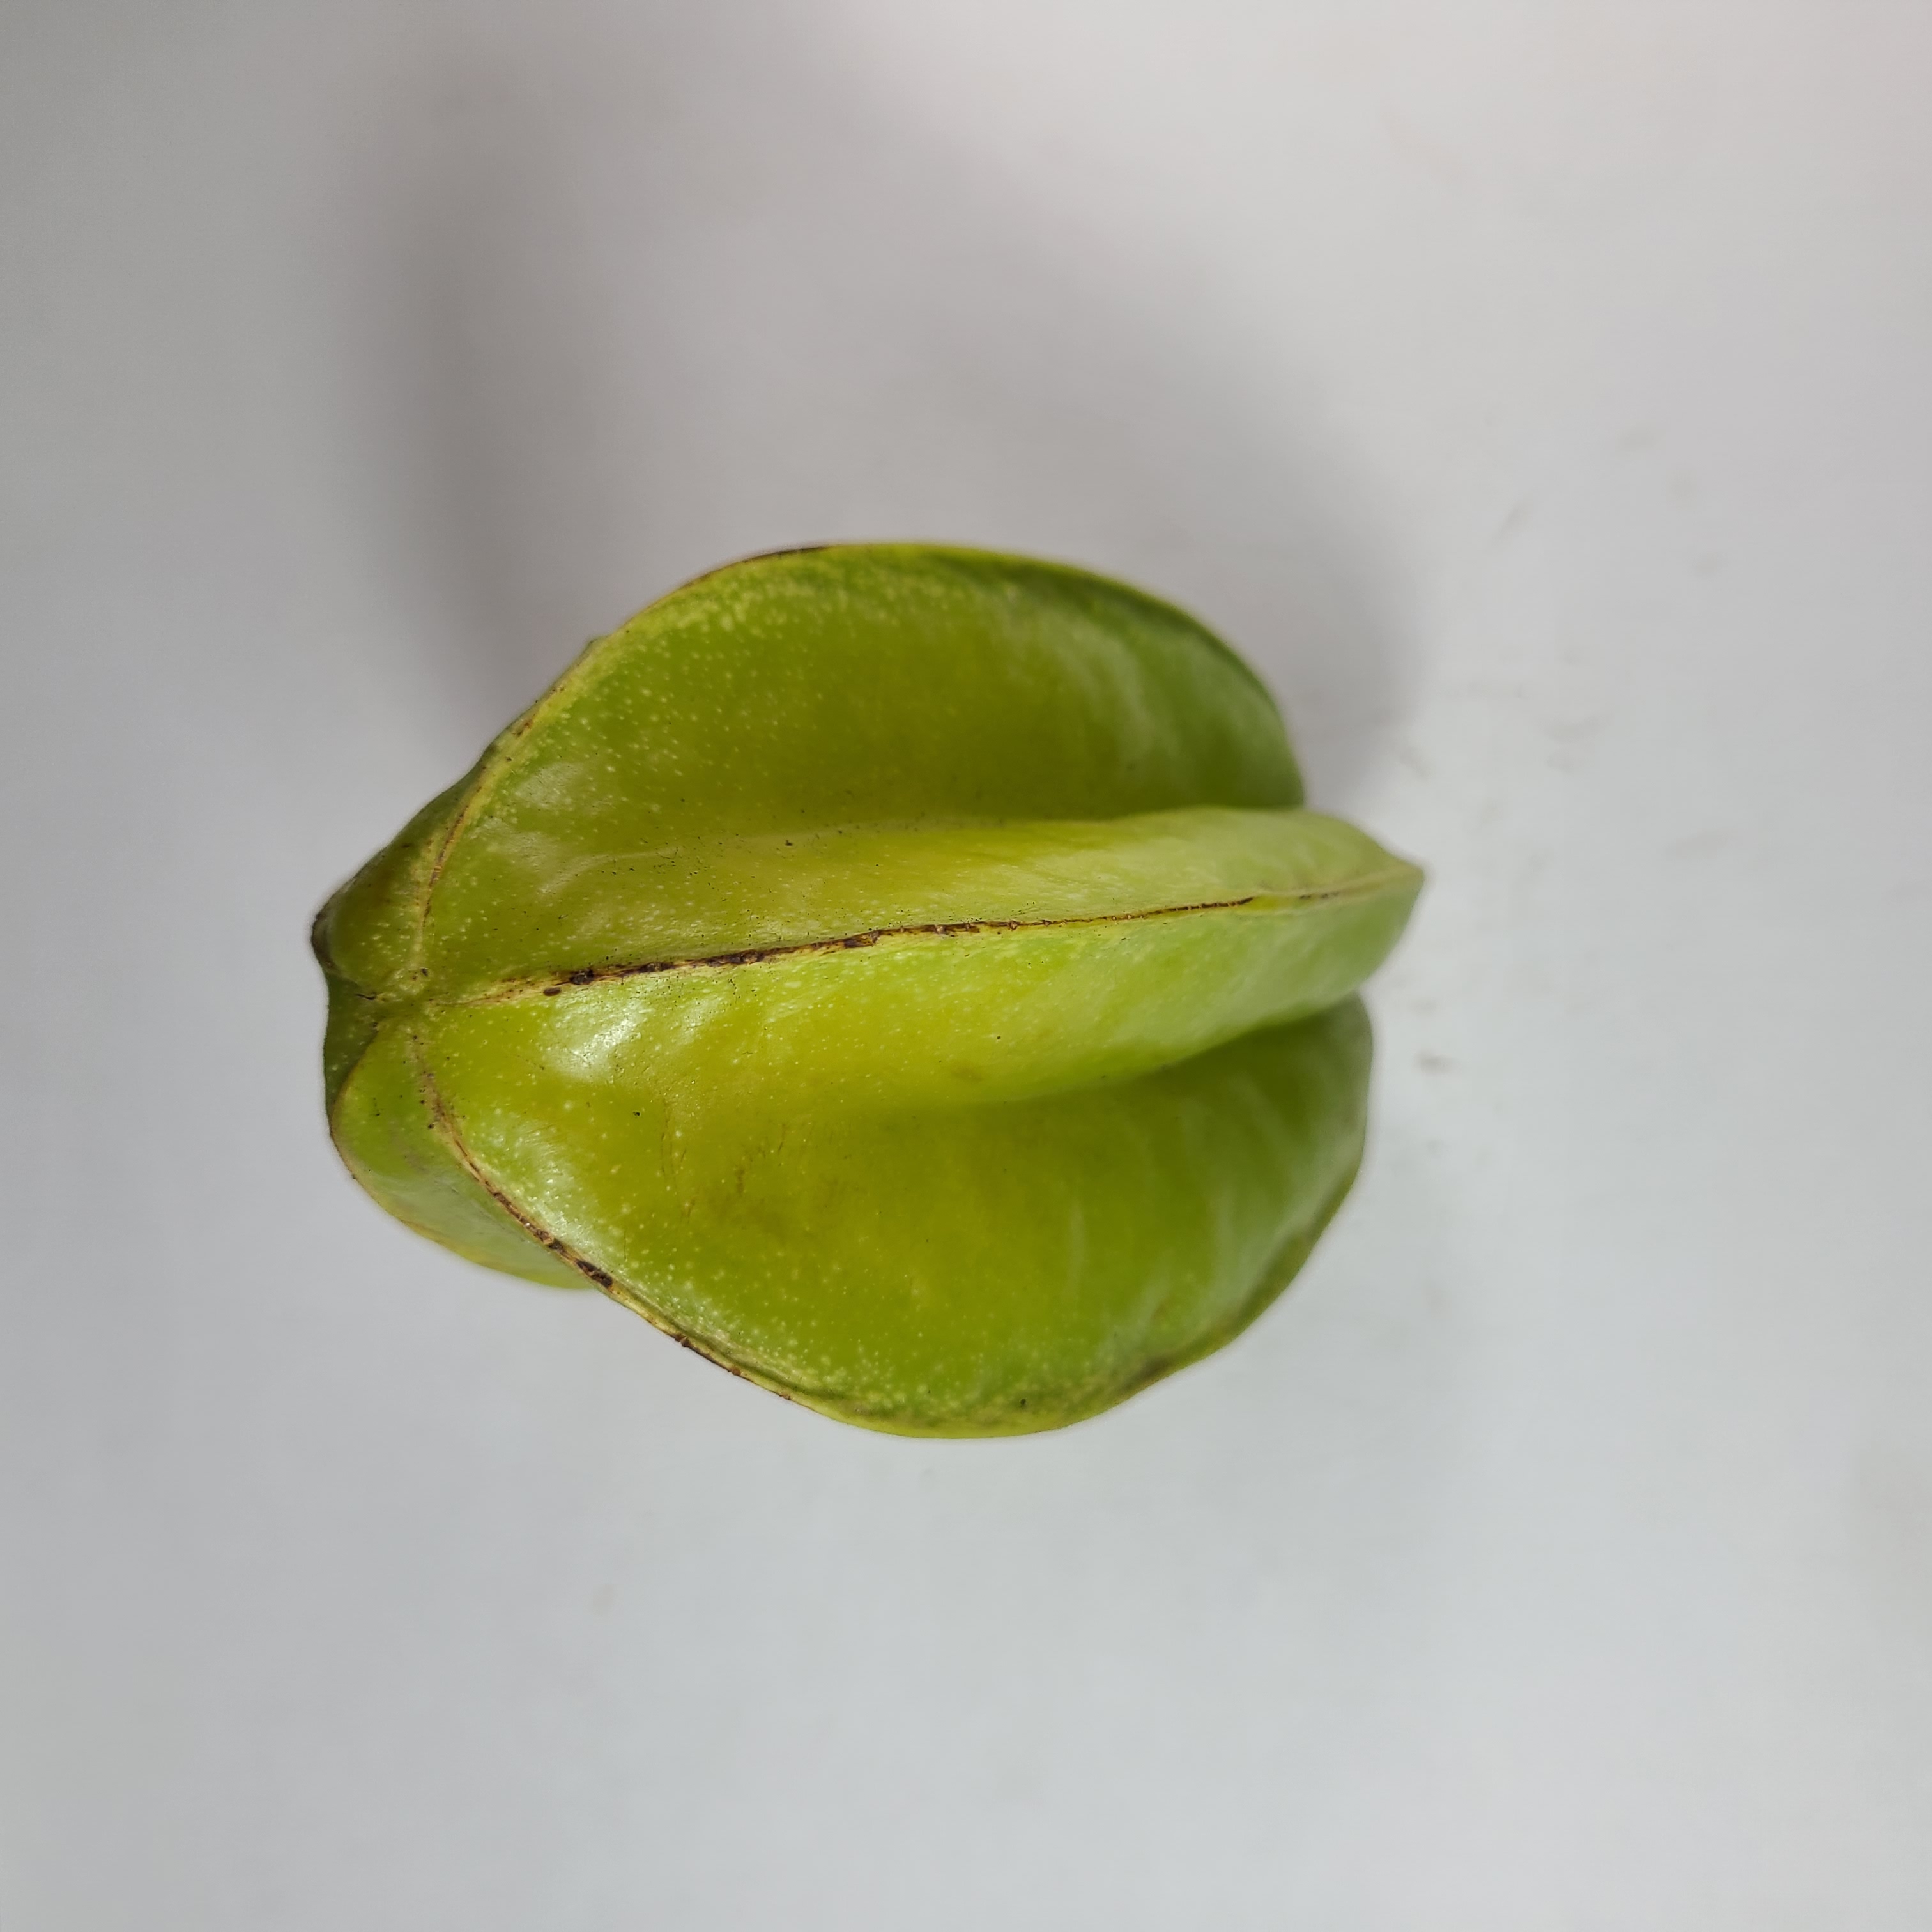
Label: Healthy Fruits